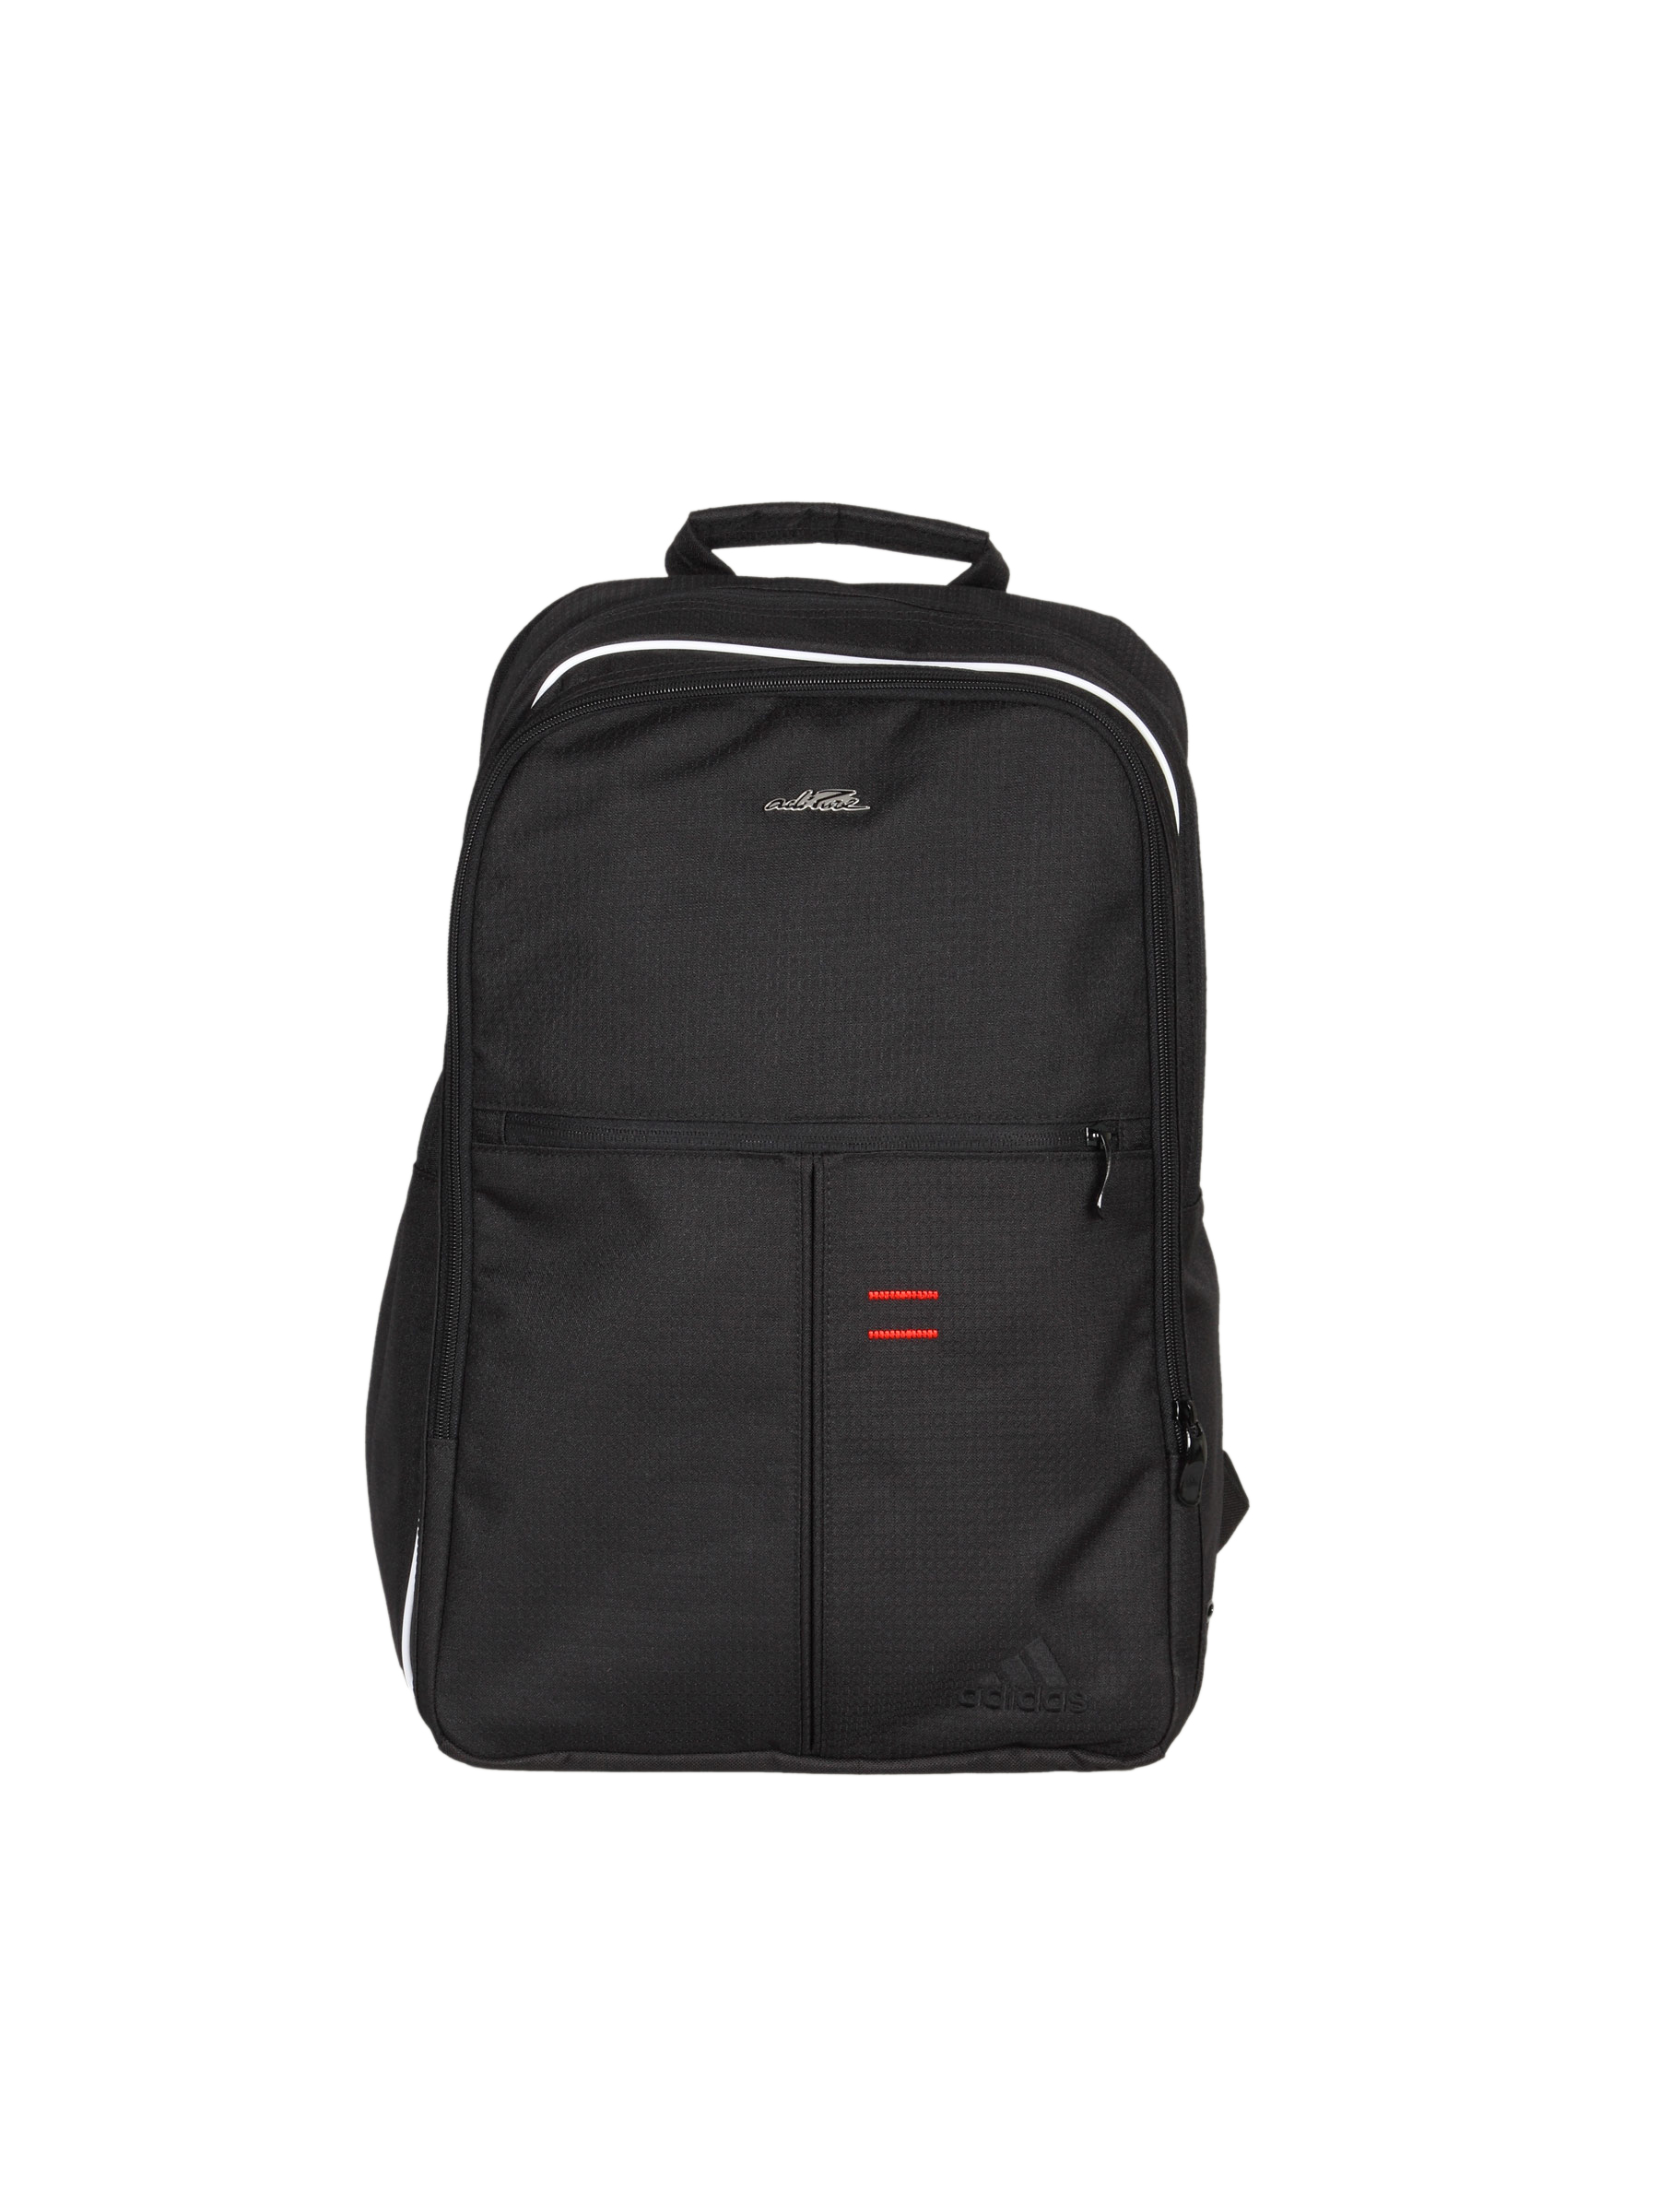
ADIDAS Men Adipure Black White Backpack
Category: Accessories / Bags / Backpacks
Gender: Men
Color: Black
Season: Summer 2011
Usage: Sports